Philip Hamilton

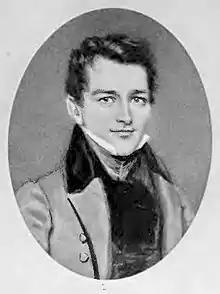
Portrait of Hamilton's younger brother, William, often mistaken to depict Philip

A portrait of Hamilton's younger brother, William S. Hamilton, is commonly mistaken to depict Philip. This misidentification comes from "The Intimate Life of Alexander Hamilton", a biography penned by Philip's nephew, Allan McLane Hamilton, in 1919, in which the portrait is mistakenly captioned "Philip Hamilton (The First): age 20". However, a photograph of the portrait, which is kept in the collection of the Wisconsin Historical Society, was identified to depict William in a letter dated 1880 from the younger Philip.